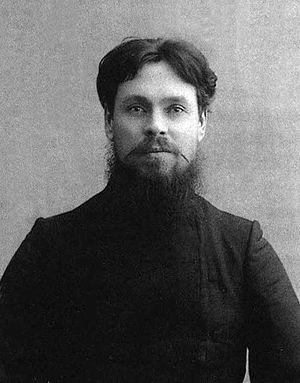
Ivan Gavrilovitch Blinov, né le 5 novembre 1872 au village Koudachikha du gouvernement de Nijni Novgorod, dans l’Empire russe et mort le 8 juin 1944 au même village Koudachikha, dans l'oblast de Gorki, en URSS, est un grand calligraphe et peintre-miniaturiste russe. Il travailla dans un style traditionnel.